Yemenite Jews

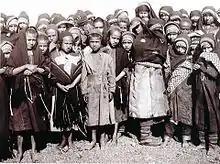
Jewish children in Sana'a, Yemen (ca. 1909)

After immigration to Israel, the regional varieties of Yemenite bridal jewelry were replaced by a uniform item that became identified with the community: the splendid bridal garb of Sana'a.